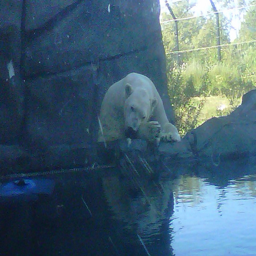
The bear in the zoo enclosure is an the edge of the pond.
a polar bear siting on rocks near a body of water
A polar bear staring at water and laying down.
A polar bear is hanging by a pool of water.
A polar bear lays on a rock in his habitat.